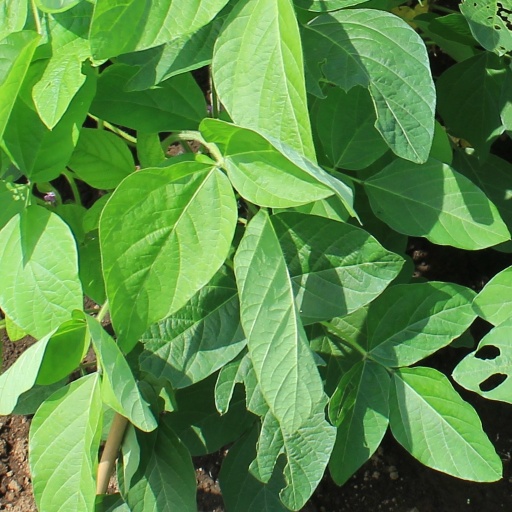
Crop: soybean